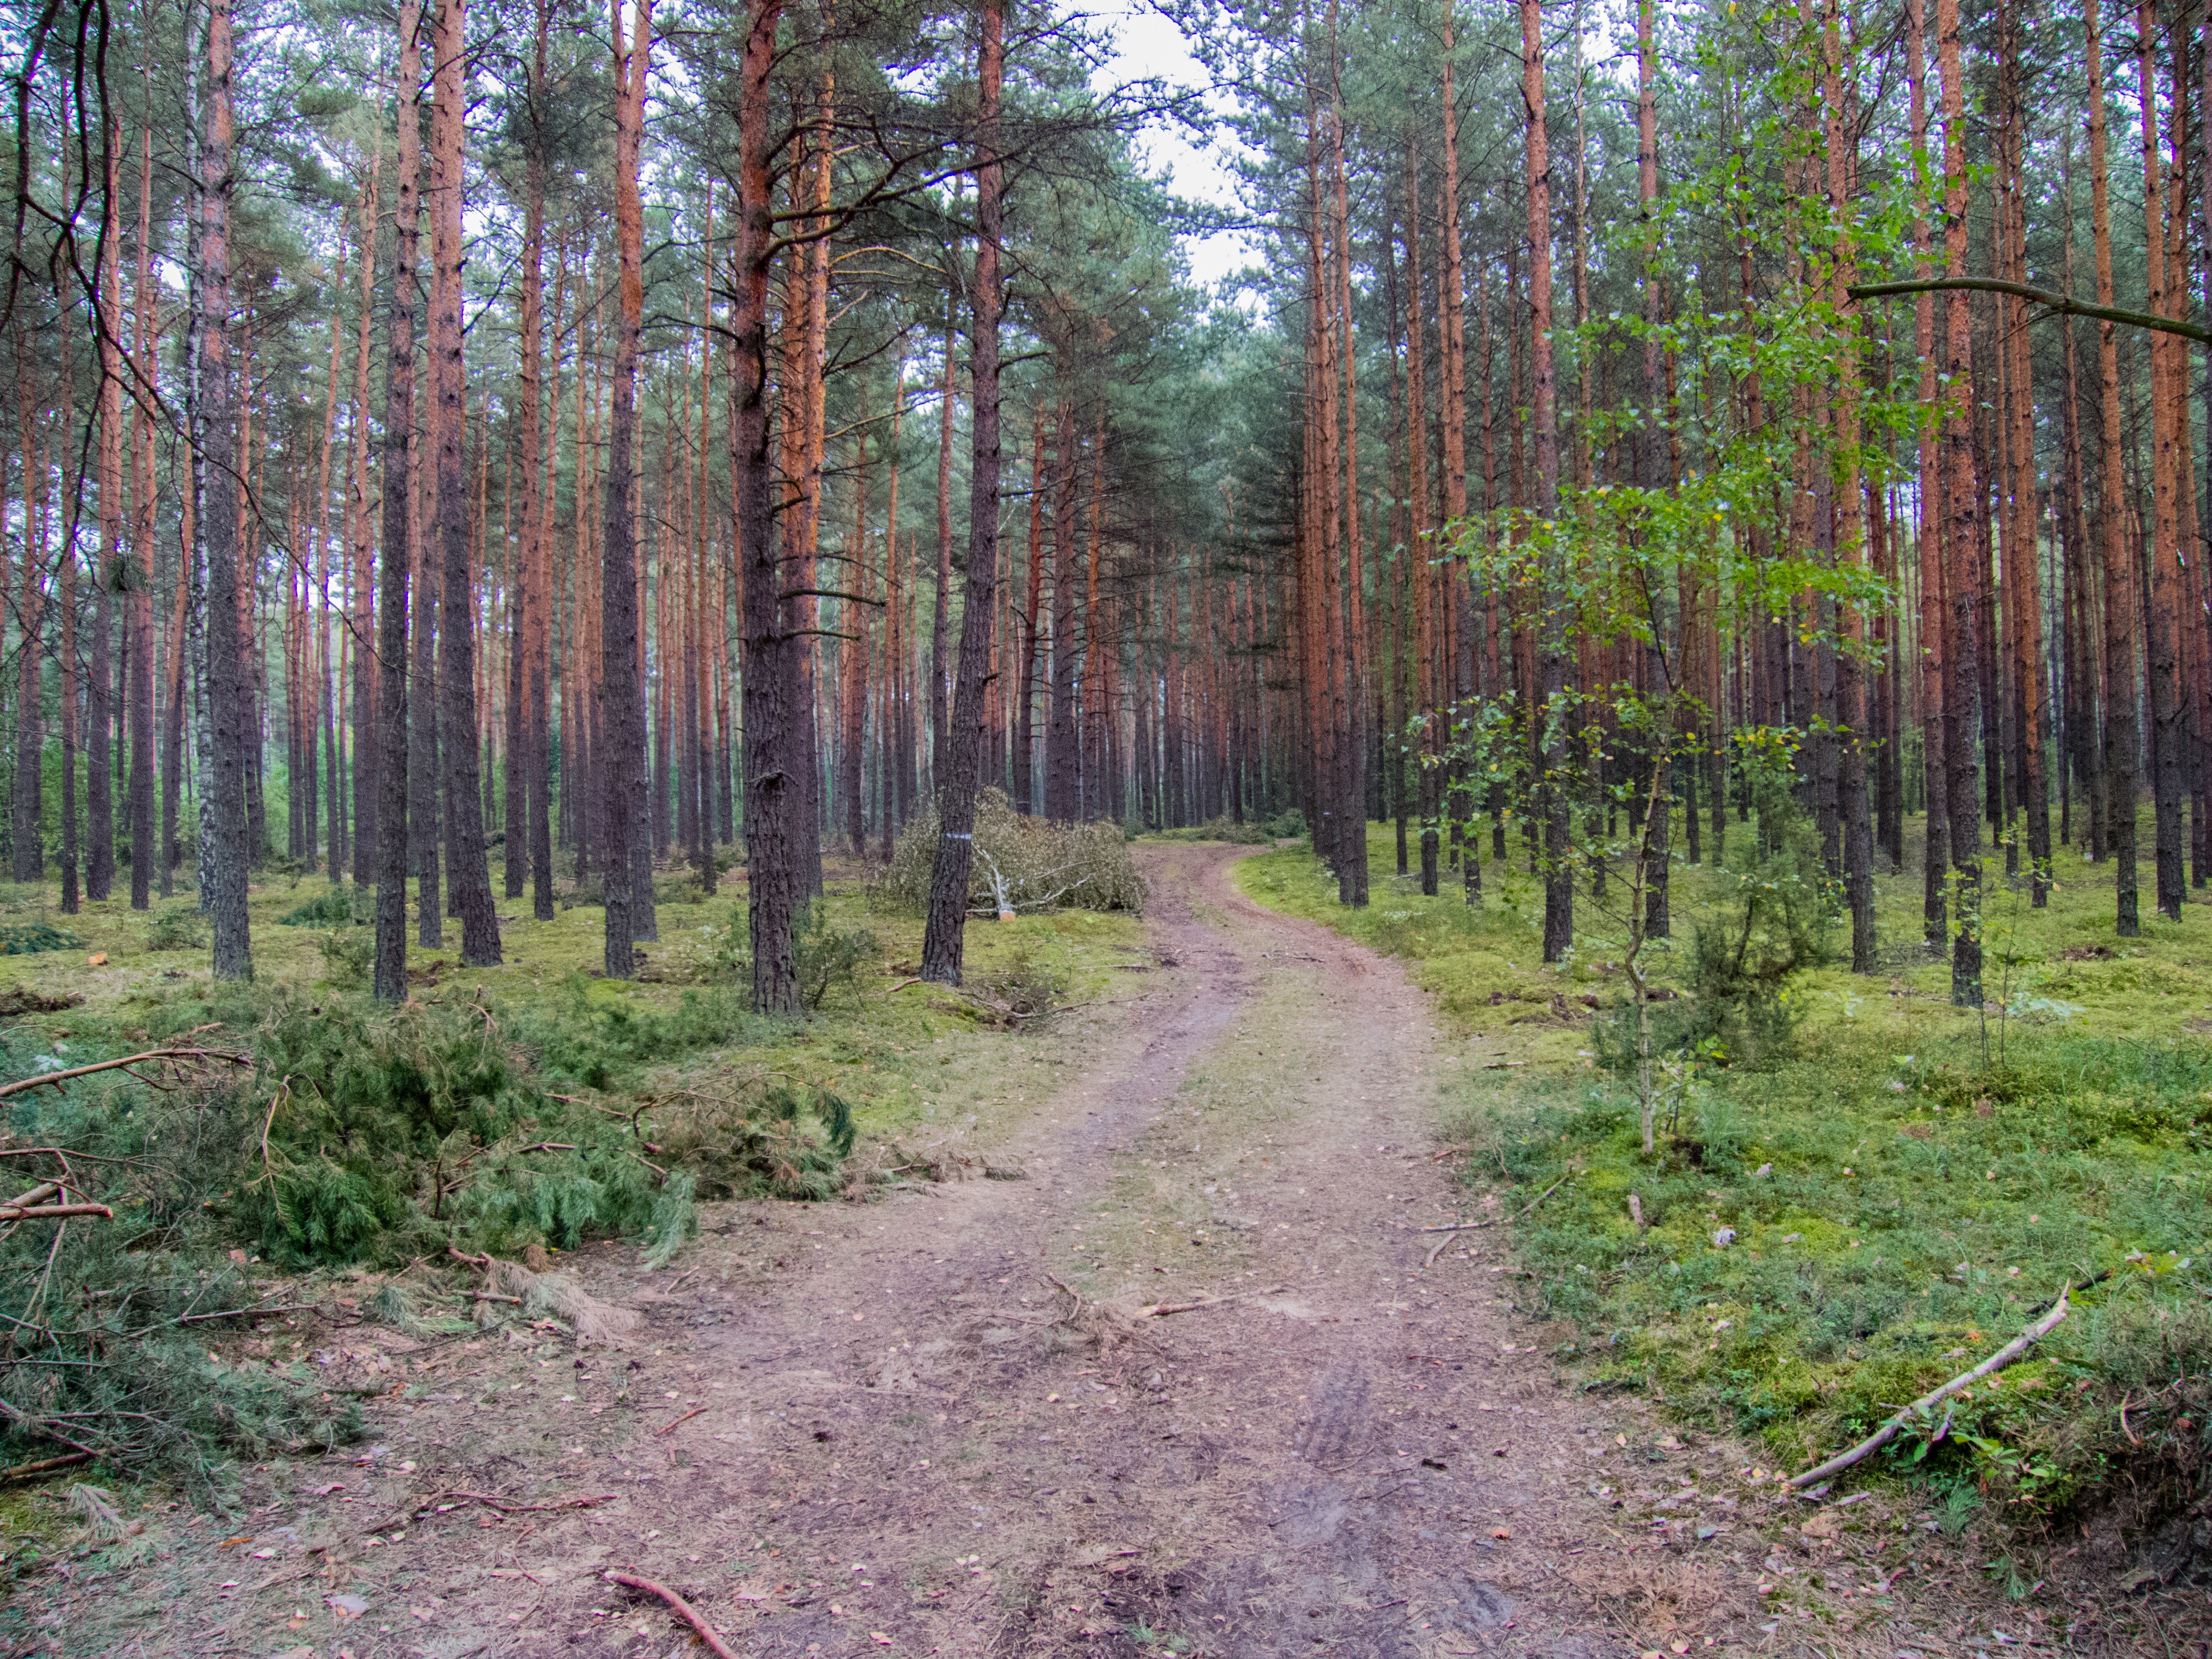
landscape, tree, forest, wilderness, plant, trail, travel, foliage, autumn, soil, tourism, spruce, deciduous, wetland, way, grove, woodland, habitat, ecosystem, the silence, peace of mind, the path, spacer, coniferous forest, the road in the forest, biome, old growth forest, natural environment, woody plant, temperate broadleaf and mixed forest, temperate coniferous forest